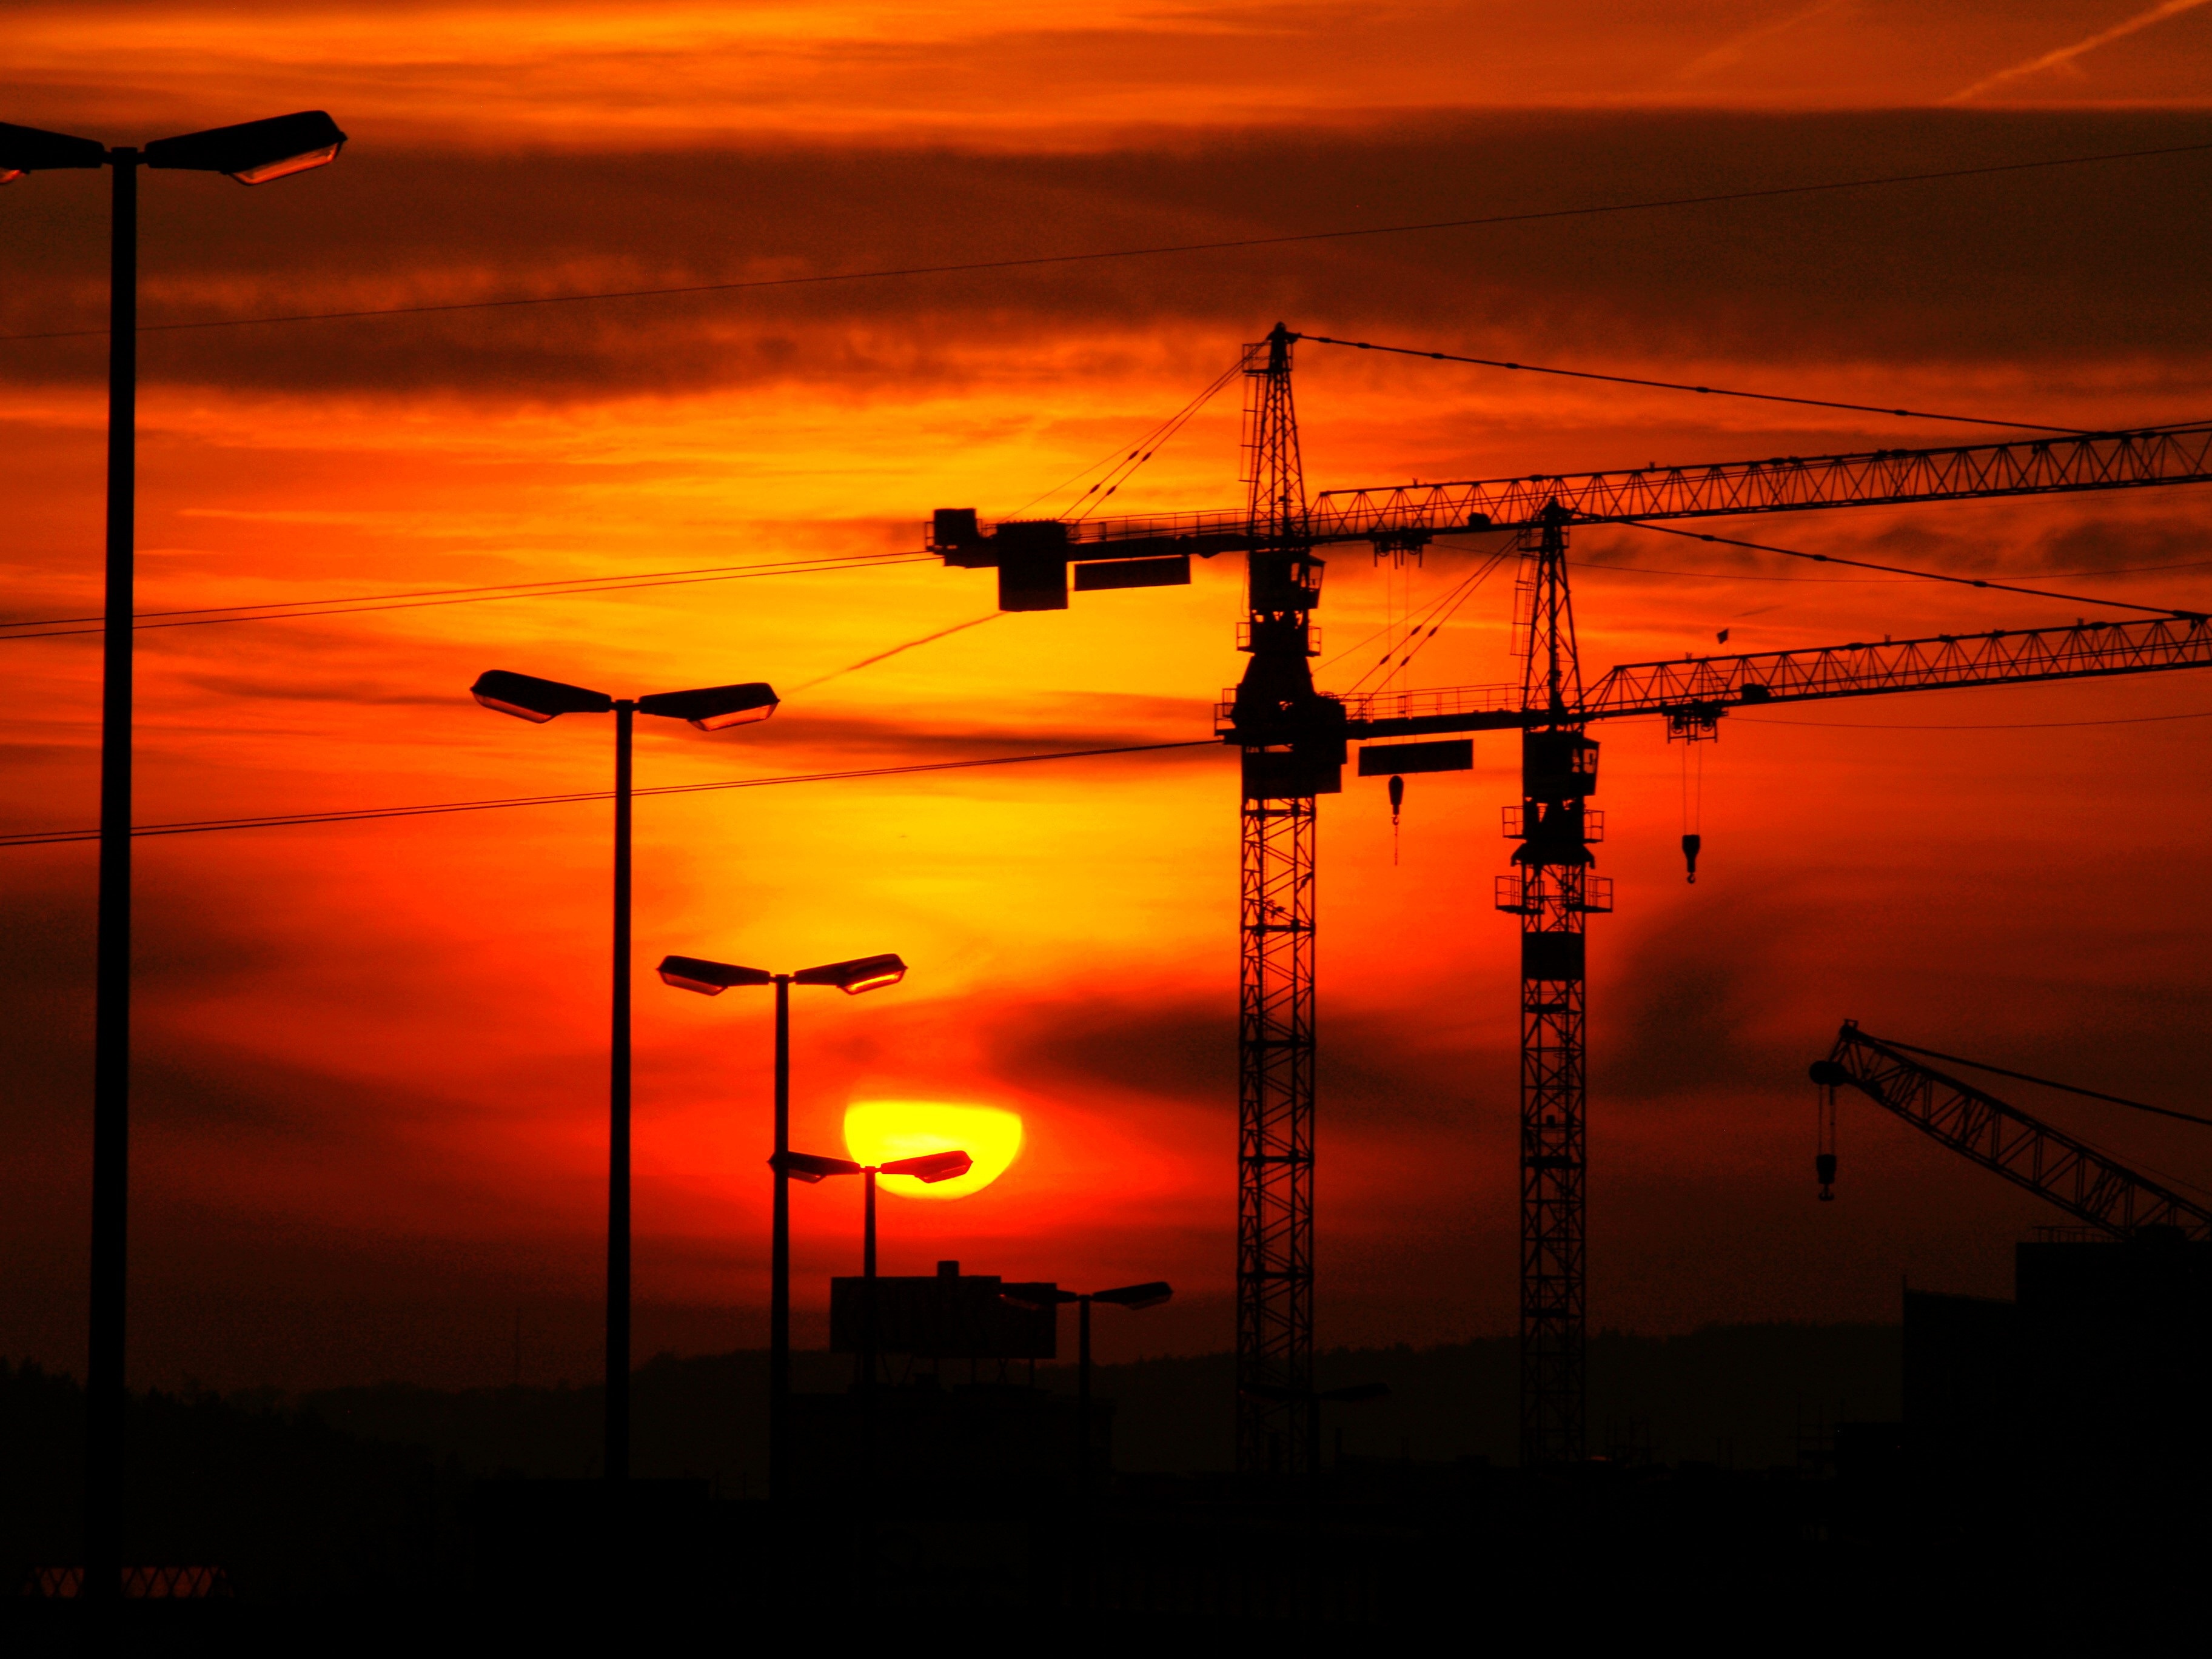
cloud, sky, sun, sunrise, sunset, morning, dawn, dusk, evening, line, reflection, site, afterglow